Pamela Prati

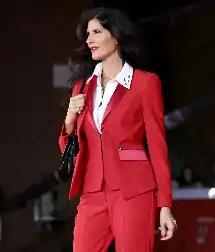
Prati at the Festa del Cinema di Roma 2015

Pamela Prati (until 2016 as Paola Pireddu; born 26 November 1958) is an Italian television personality, actress, and former model. She has appeared in many television variety shows and in erotic comedies. She has hosted several programmes for Mediaset's Canale 5, including "Scherzi a Parte" and "La sai l'ultima?". She is also credited as Pamela Field in some of her pictures.